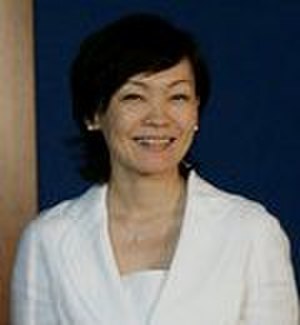
Akie Abe
Foto fra 2007
Akie Abe er hustruen til den japanske premierminister Shinzo Abe og den nuværende førstedame af Japan.